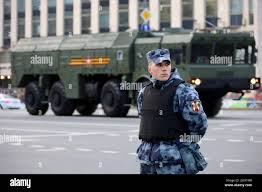
Label: Air Defense